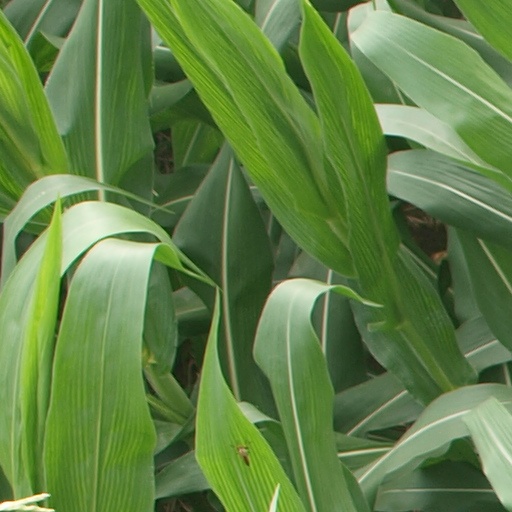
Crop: maize; corn